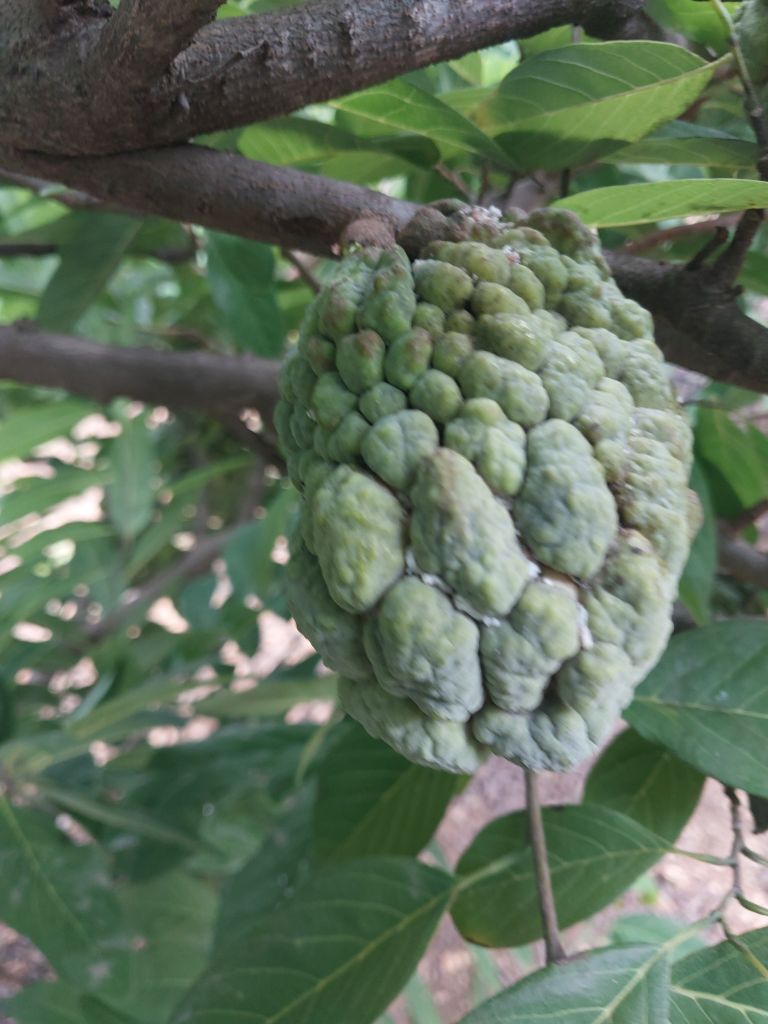
Disease label: Athracnose